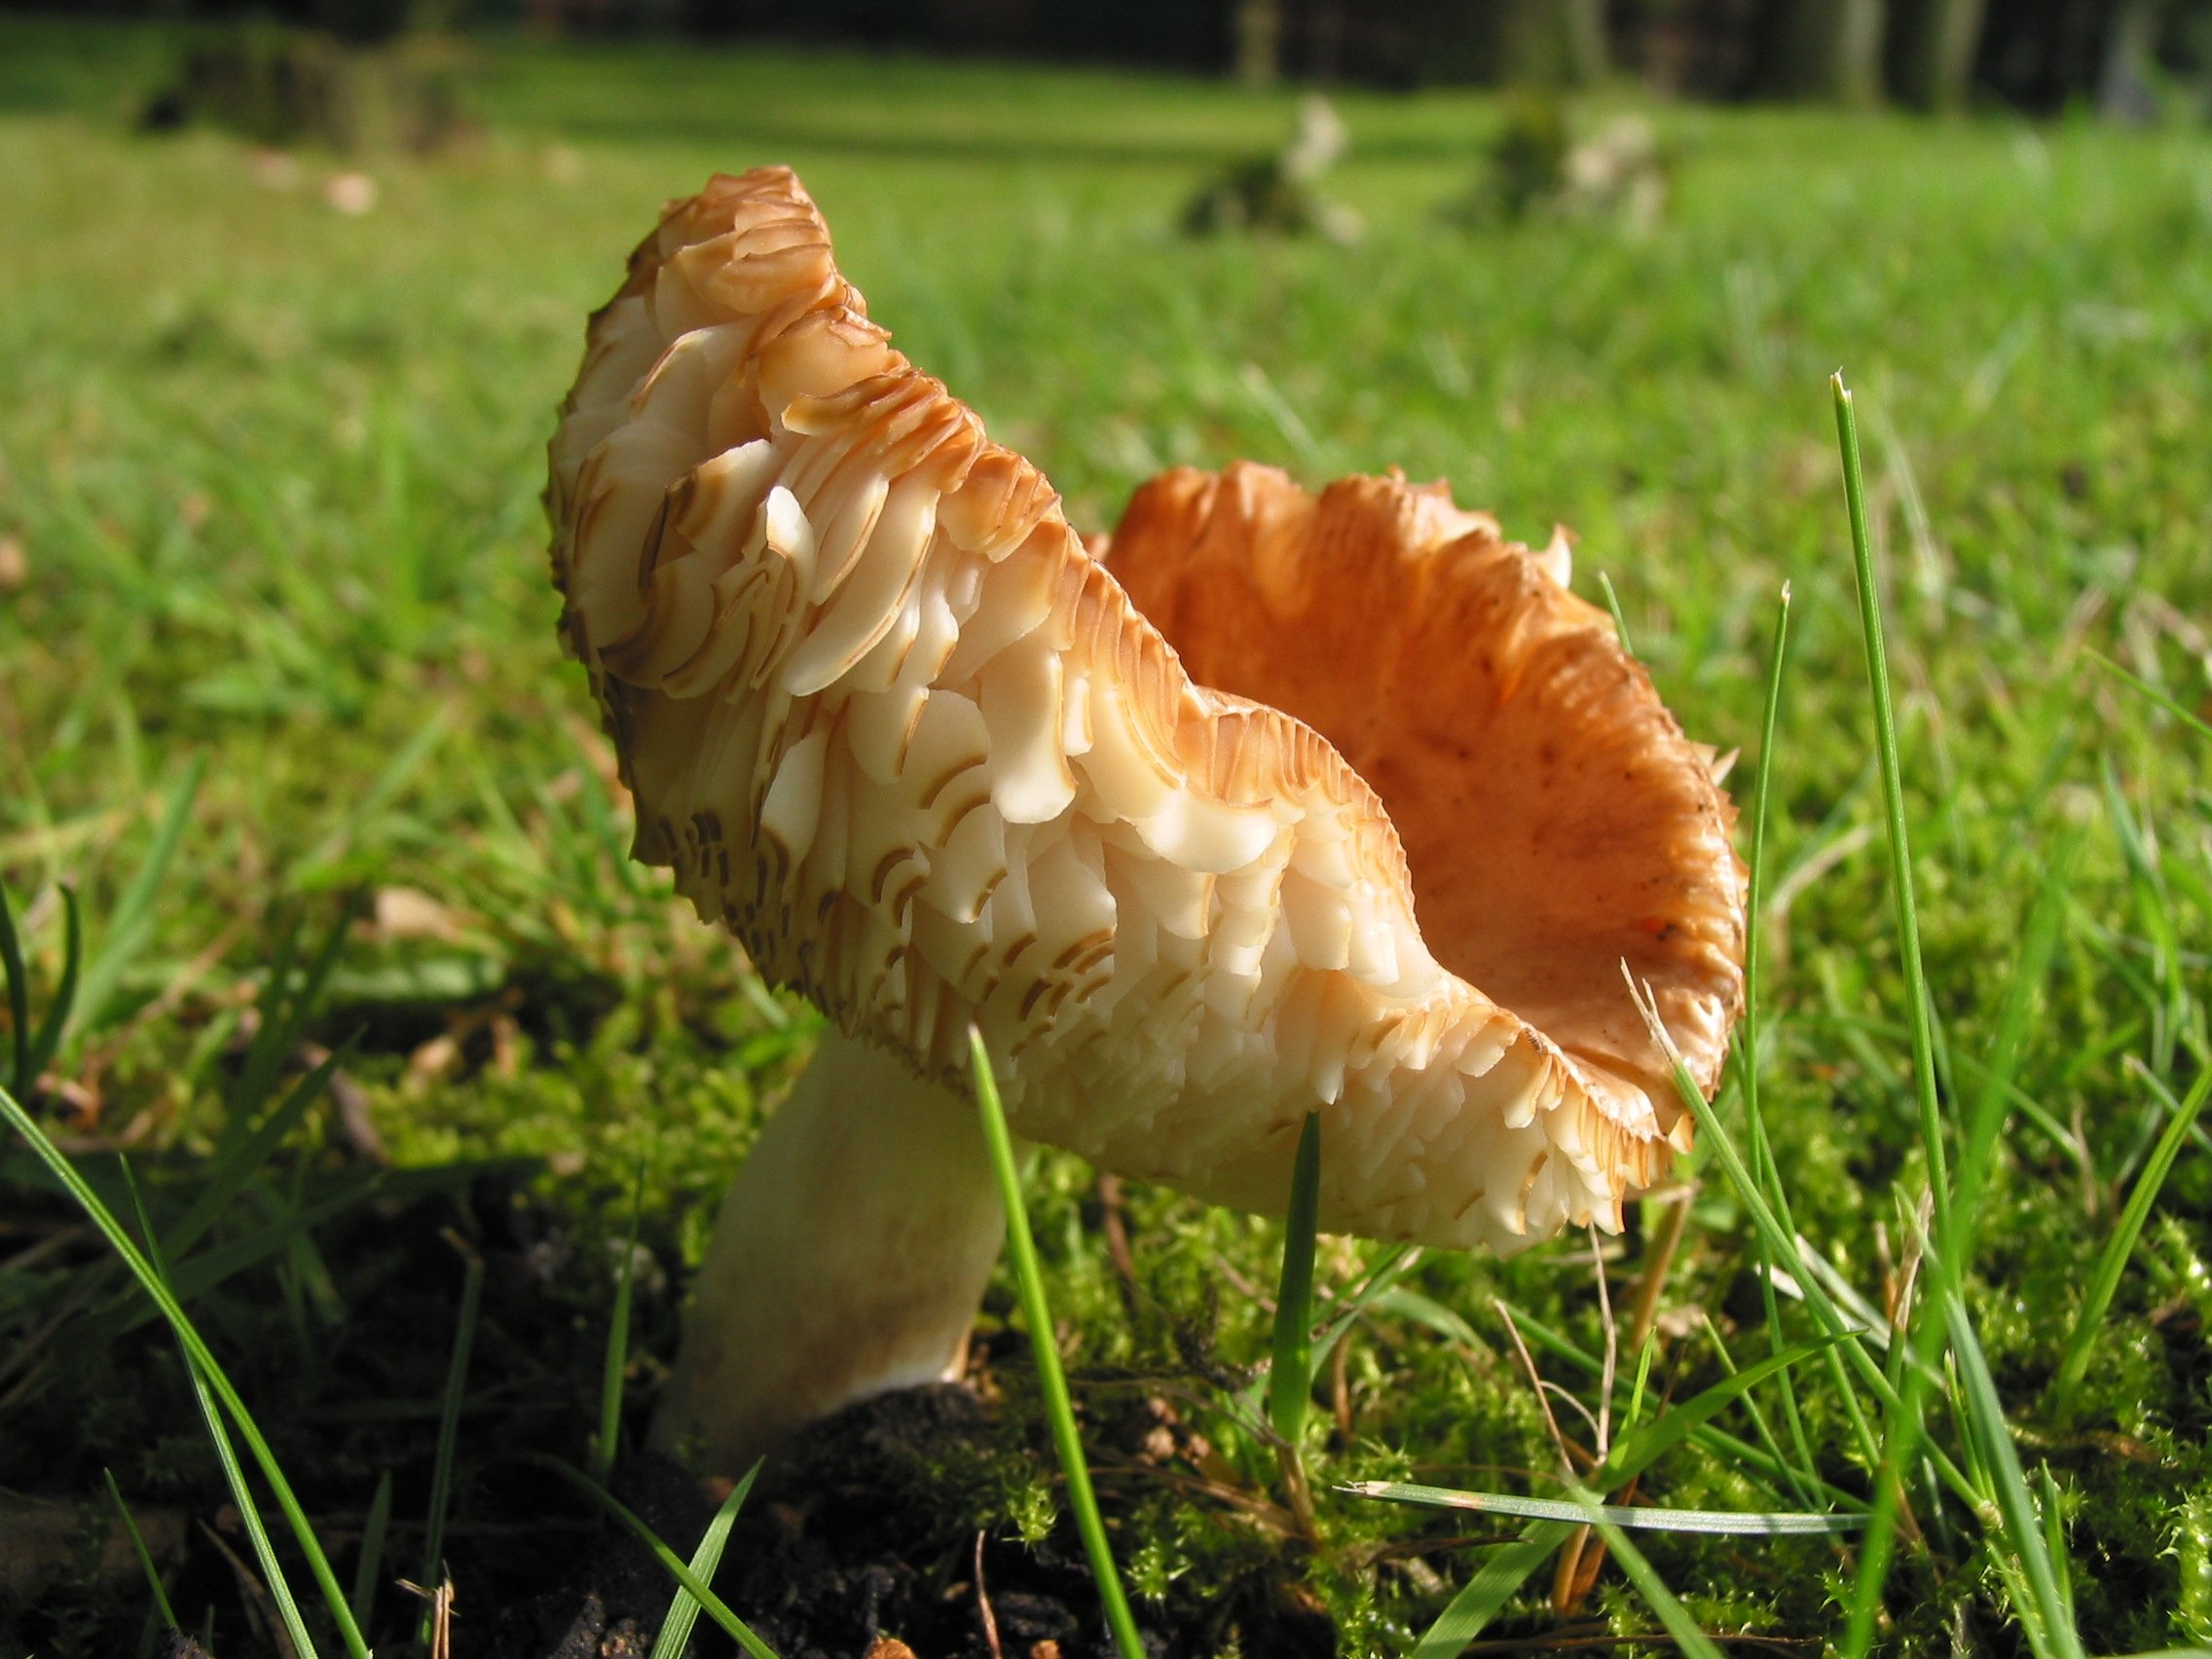
nature, forest, grass, prairie, leaf, autumn, mushroom, fauna, fungus, woodland, chestnut, macro photography, matsutake, cep, medicinal mushroom, agaricaceae, penny bun